Andromaque (opera)

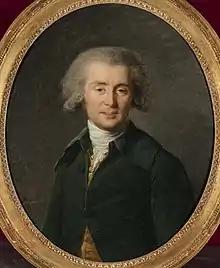
Composer André Grétry

Andromaque is an opera in three acts by the composer André Ernest Modeste Grétry. The French libretto is an adaptation of Jean Racine's play "Andromaque" by Louis-Guillaume Pitra (1735-1818). It was first performed on 6 June 1780 by the Académie Royale de Musique (Paris Opera) in the second Salle du Palais-Royal. It was the only opera Grétry wrote in the form of a "tragédie lyrique".